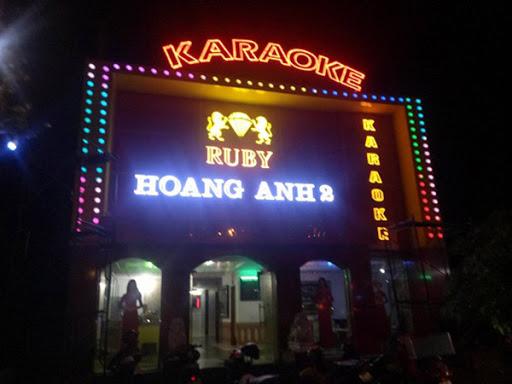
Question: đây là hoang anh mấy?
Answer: hoang anh 2